C22orf31

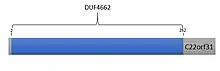
Domain of unknown function (DUF4662) in Human C22orf31 protein.

The protein encoded by C22orf31 is 290 amino acids in length with a predicted molecular mass of 33kDa. The isoelectric point of the protein is 10, indicating that the pH of the protein is basic. The C22orf31 protein contains a domain of unknown function (DUF4662) from amino acid 2 – 263. The secondary and tertiary structure of this protein is not well known.